Antonio de' Medici

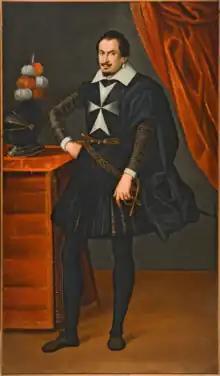
Portrait of Antonio de' Medici.

Don Antonio de' Medici (29 August 1576 – 2 May 1621) was the only son of Francesco I de' Medici, Grand Duke of Tuscany and his mistress Bianca Cappello. He was a minor figure at the Grand Ducal Medici court.